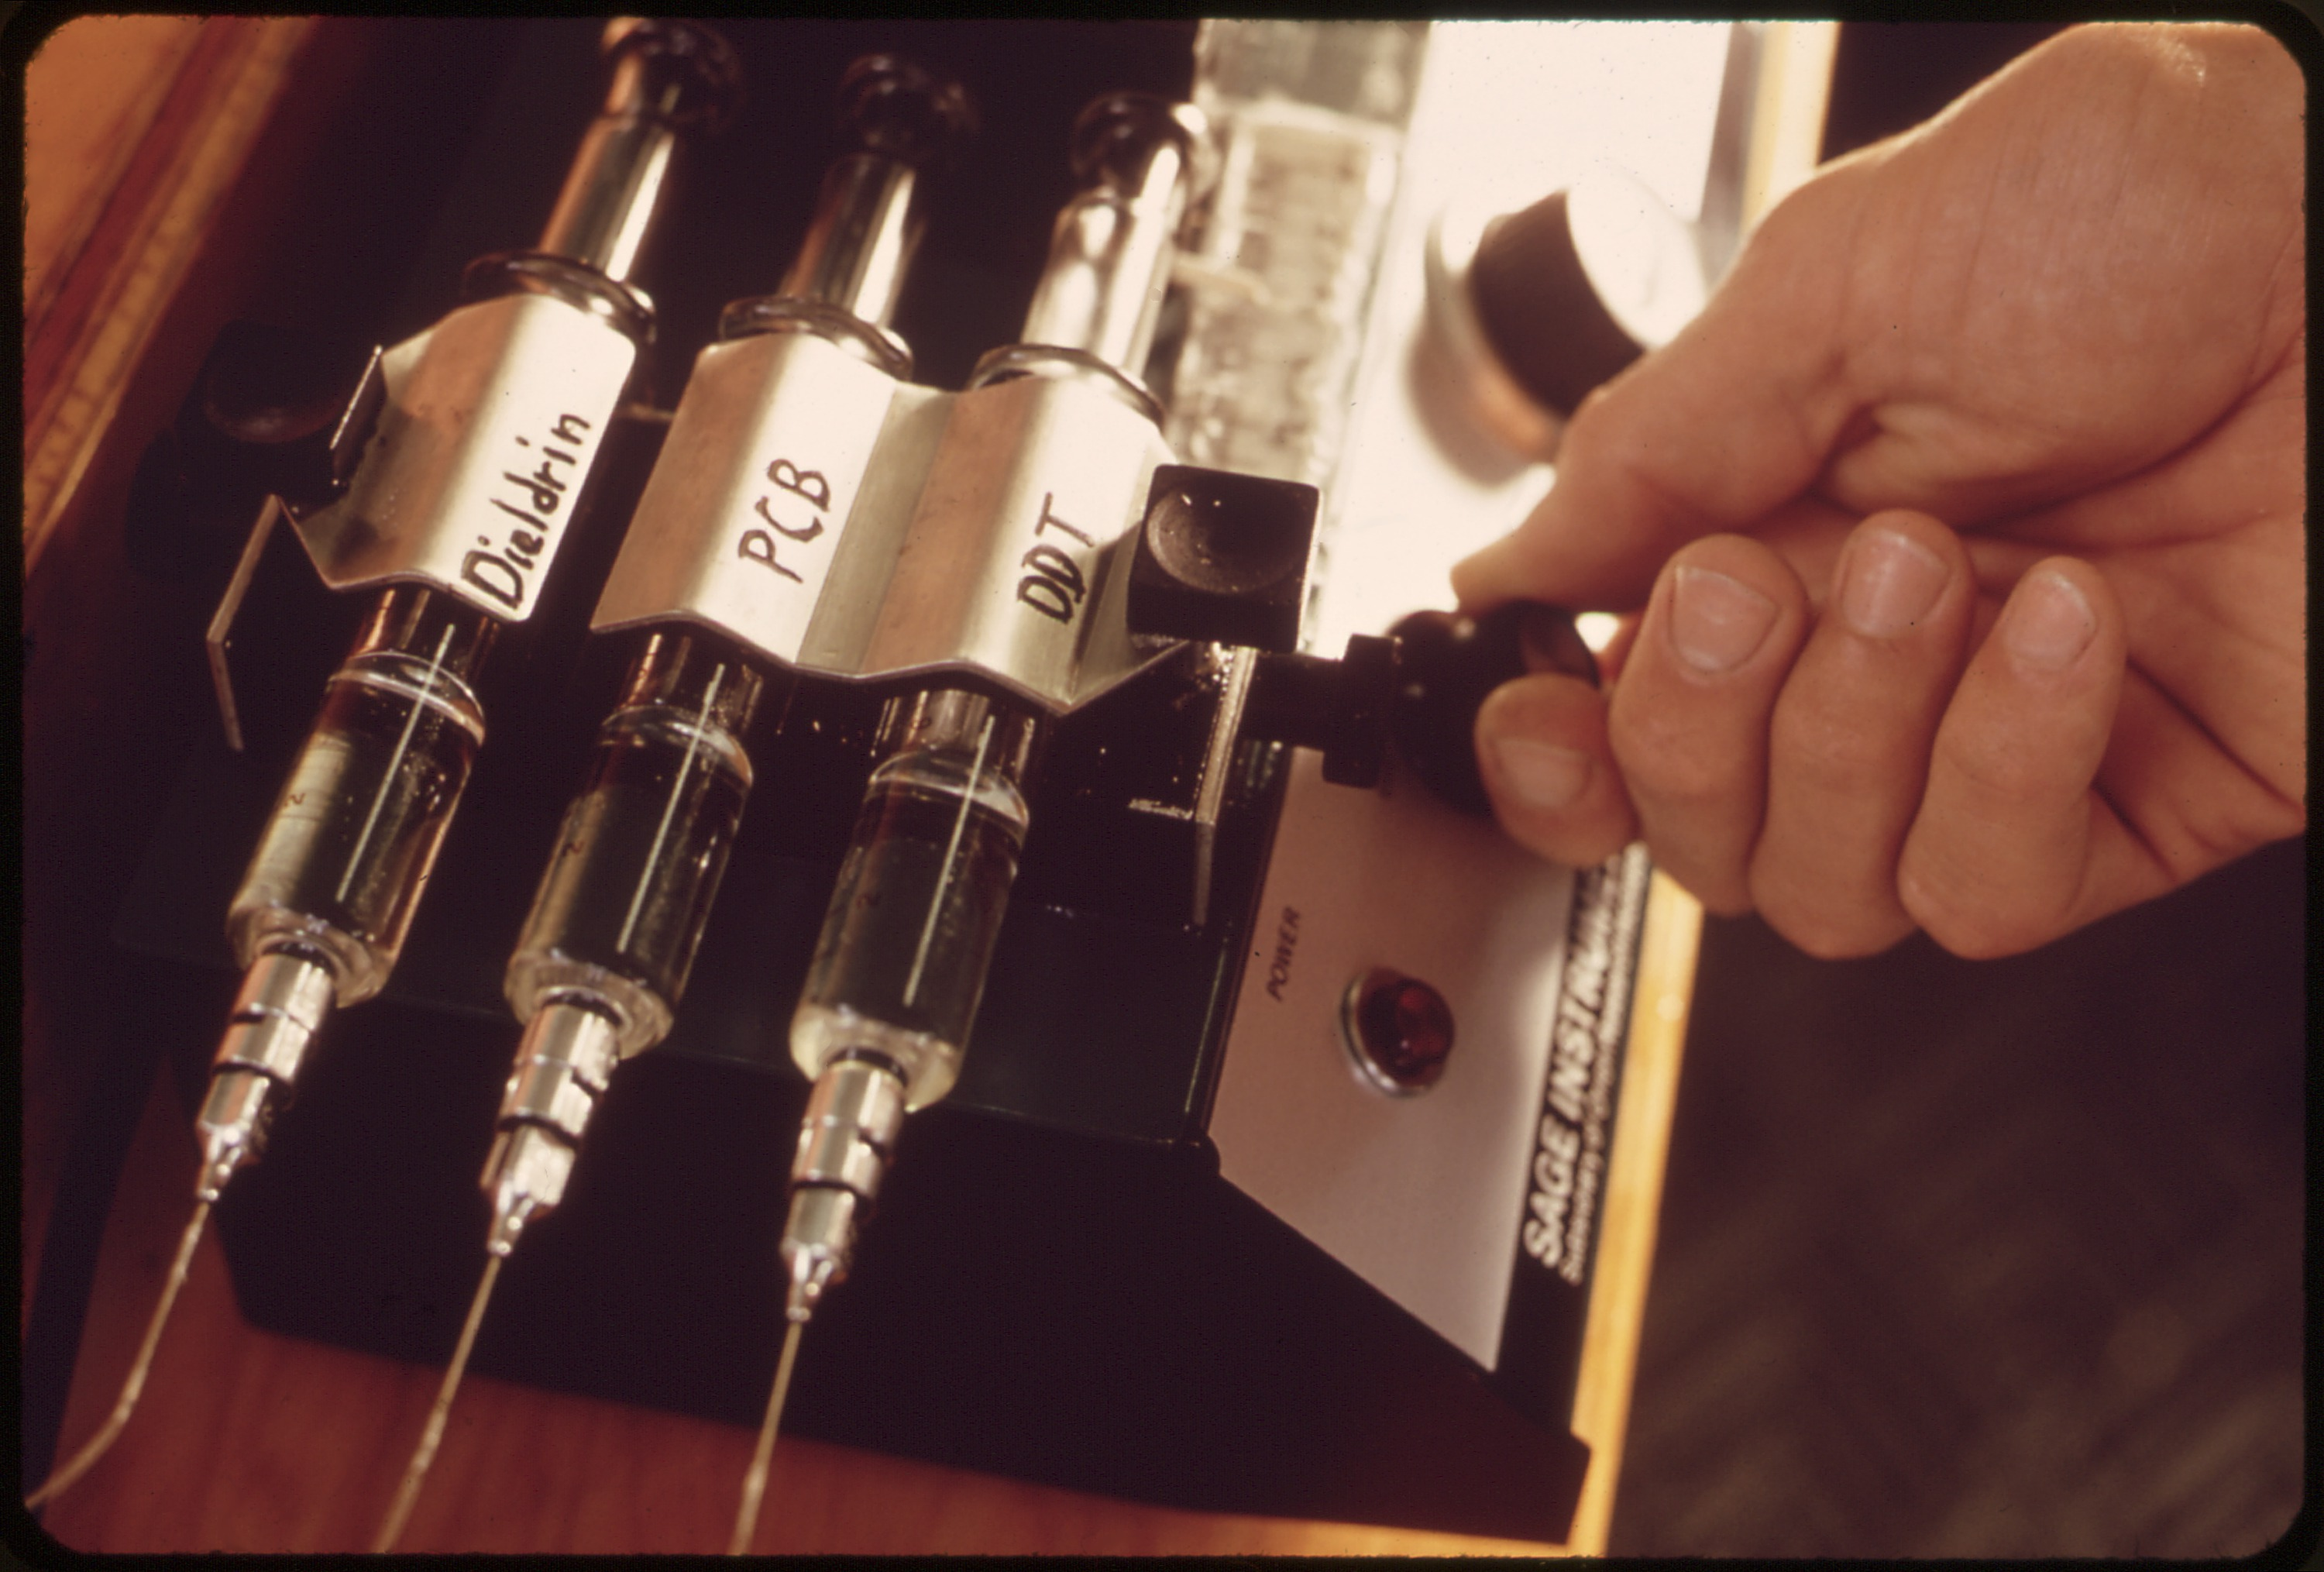
EPA GULF BREEZE LABORATORY, BIOASSAY WET LAB. THIS IS A CLOSE-UP OF A SYRINGE PUMP, WHICH CONTROLS THE RATE OF FLOW
Specialty: laboratory science / research labs